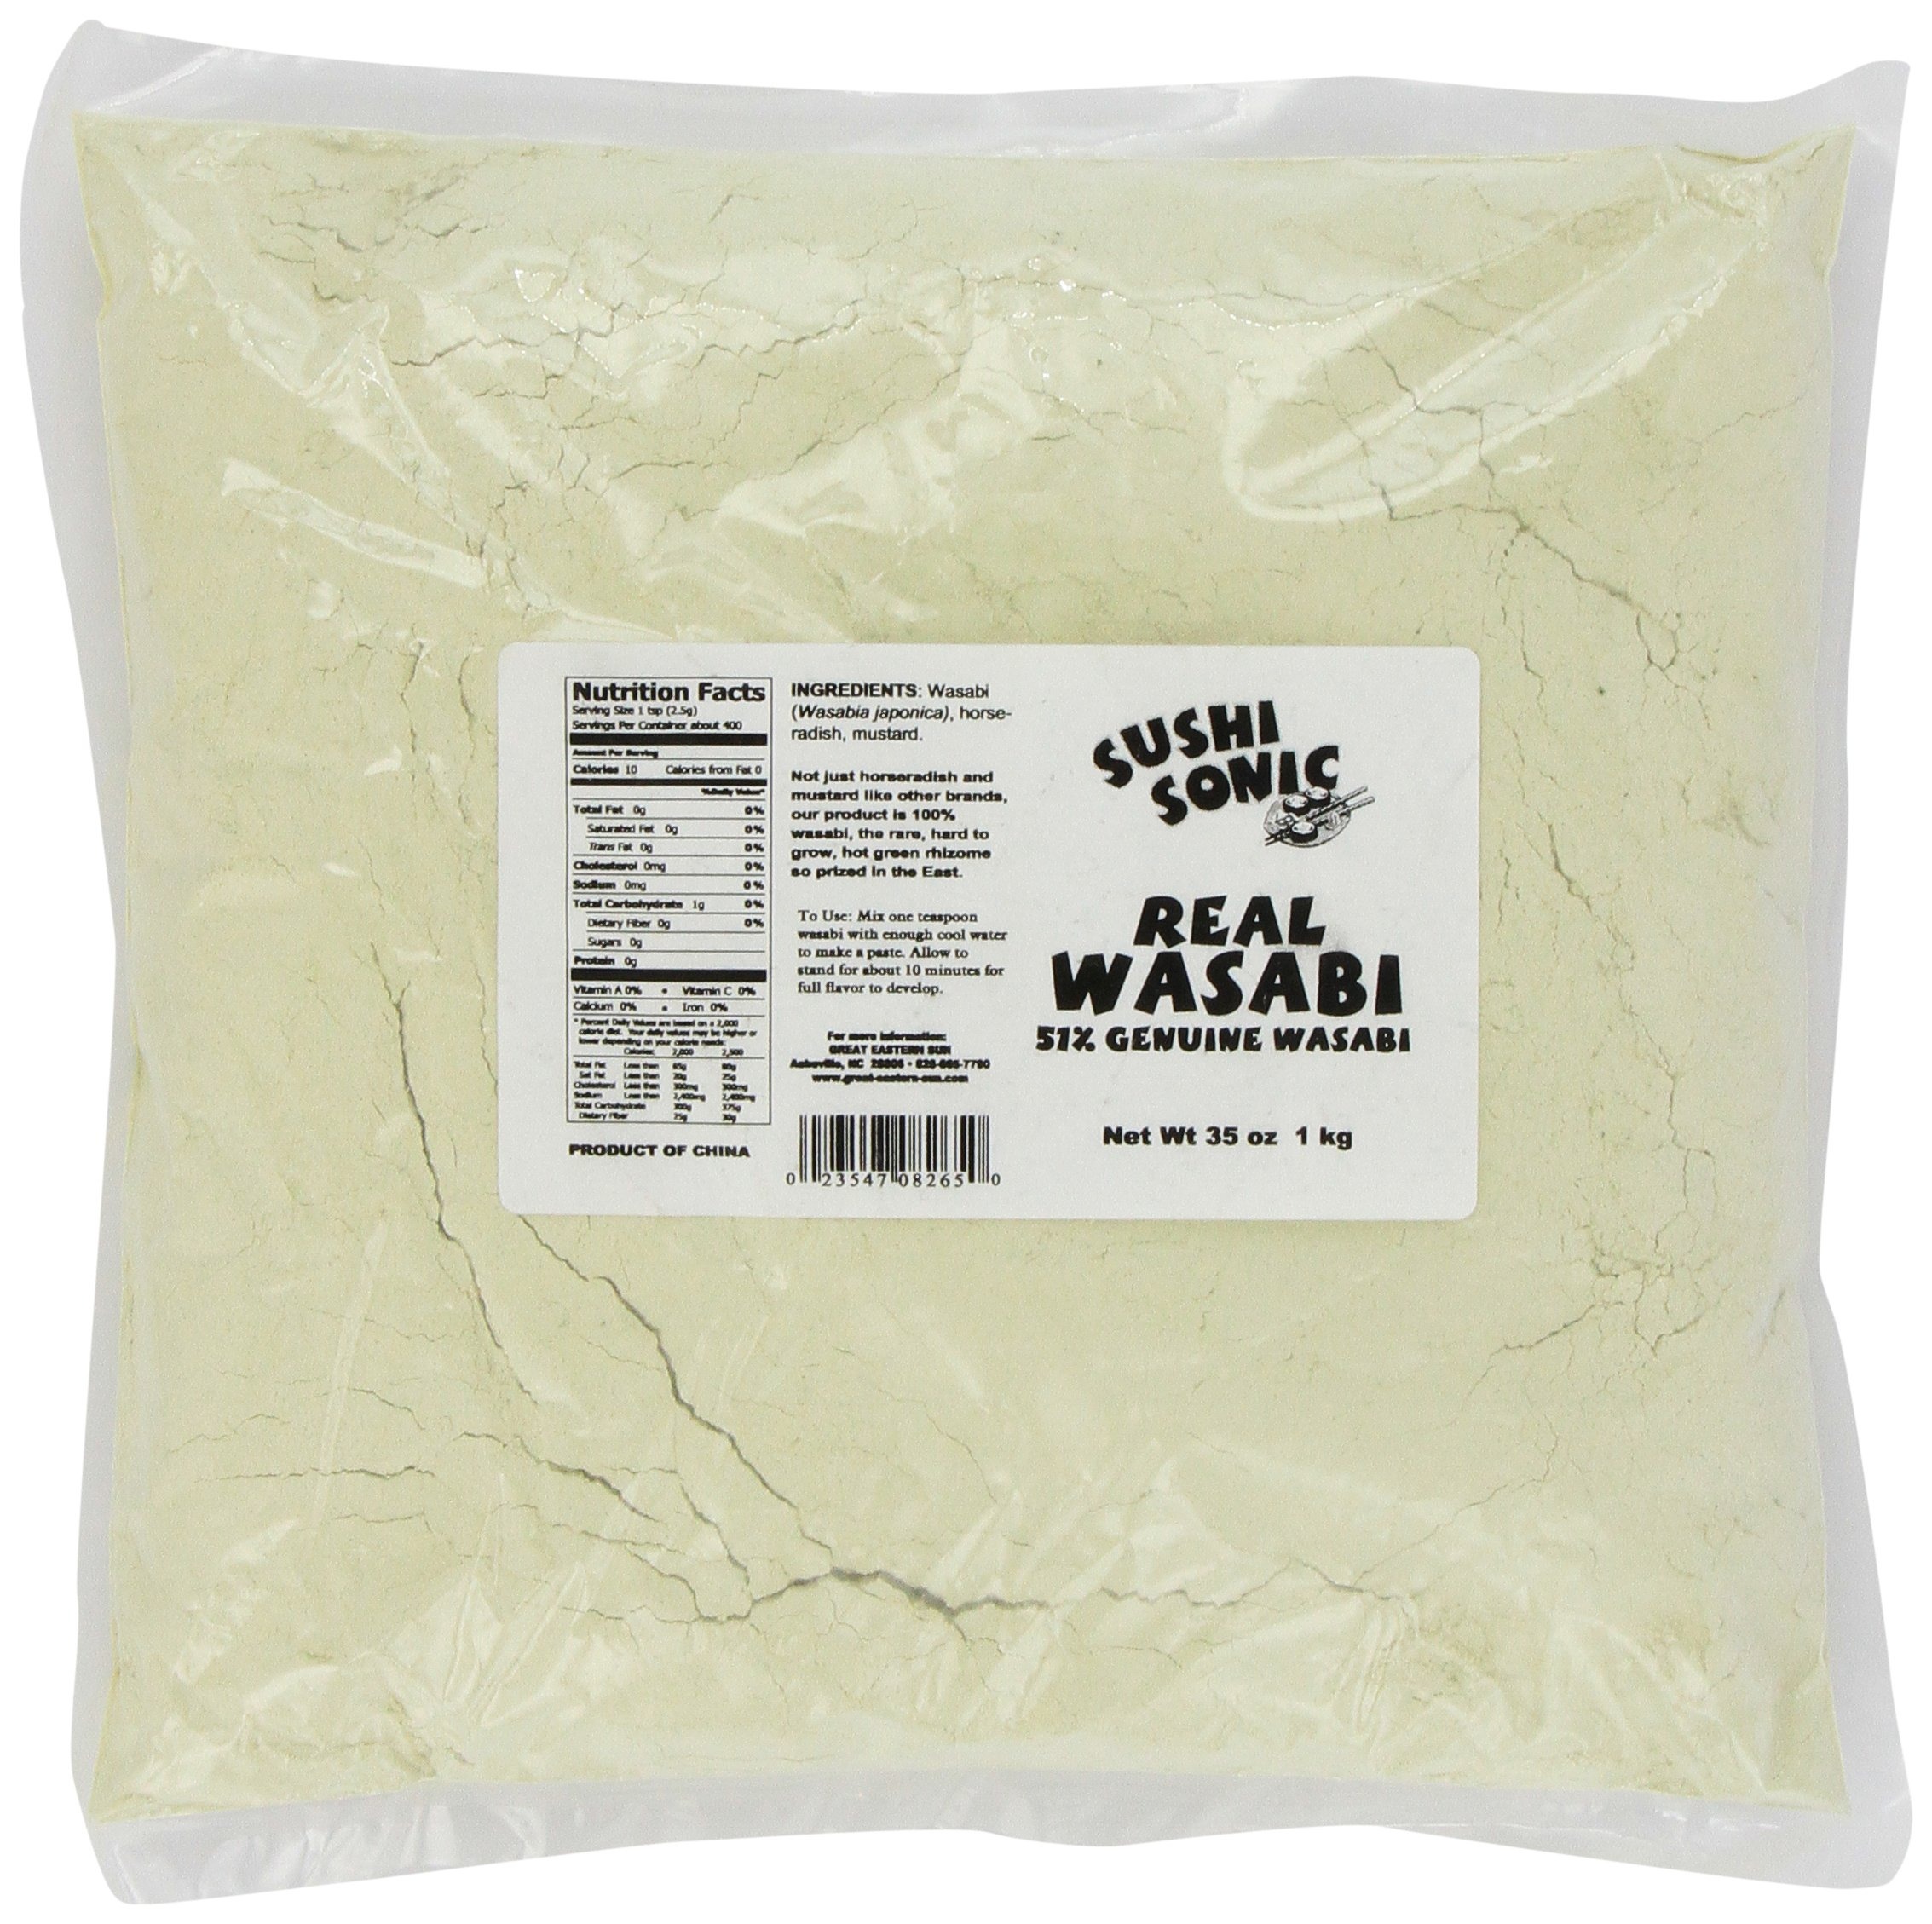
Item Name: Sushi Sonic Wasabi Blend (51% Wasabi with Horseradish and Mustard), 35-Ounce Bag
Bullet Point 1: Pack of thirty five ounce bags
Bullet Point 2: All natural ingredients
Bullet Point 3: Zero trans fat and cholesterol
Bullet Point 4: Its low calorie food
Value: 35.0
Unit: ounce

Price: 203.5